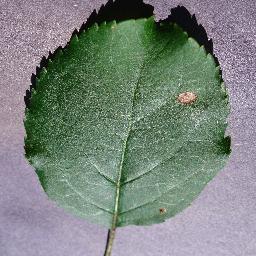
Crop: apple
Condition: black_rot